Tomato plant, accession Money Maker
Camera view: tilt-top (135 deg); turntable rotation: 60 degrees
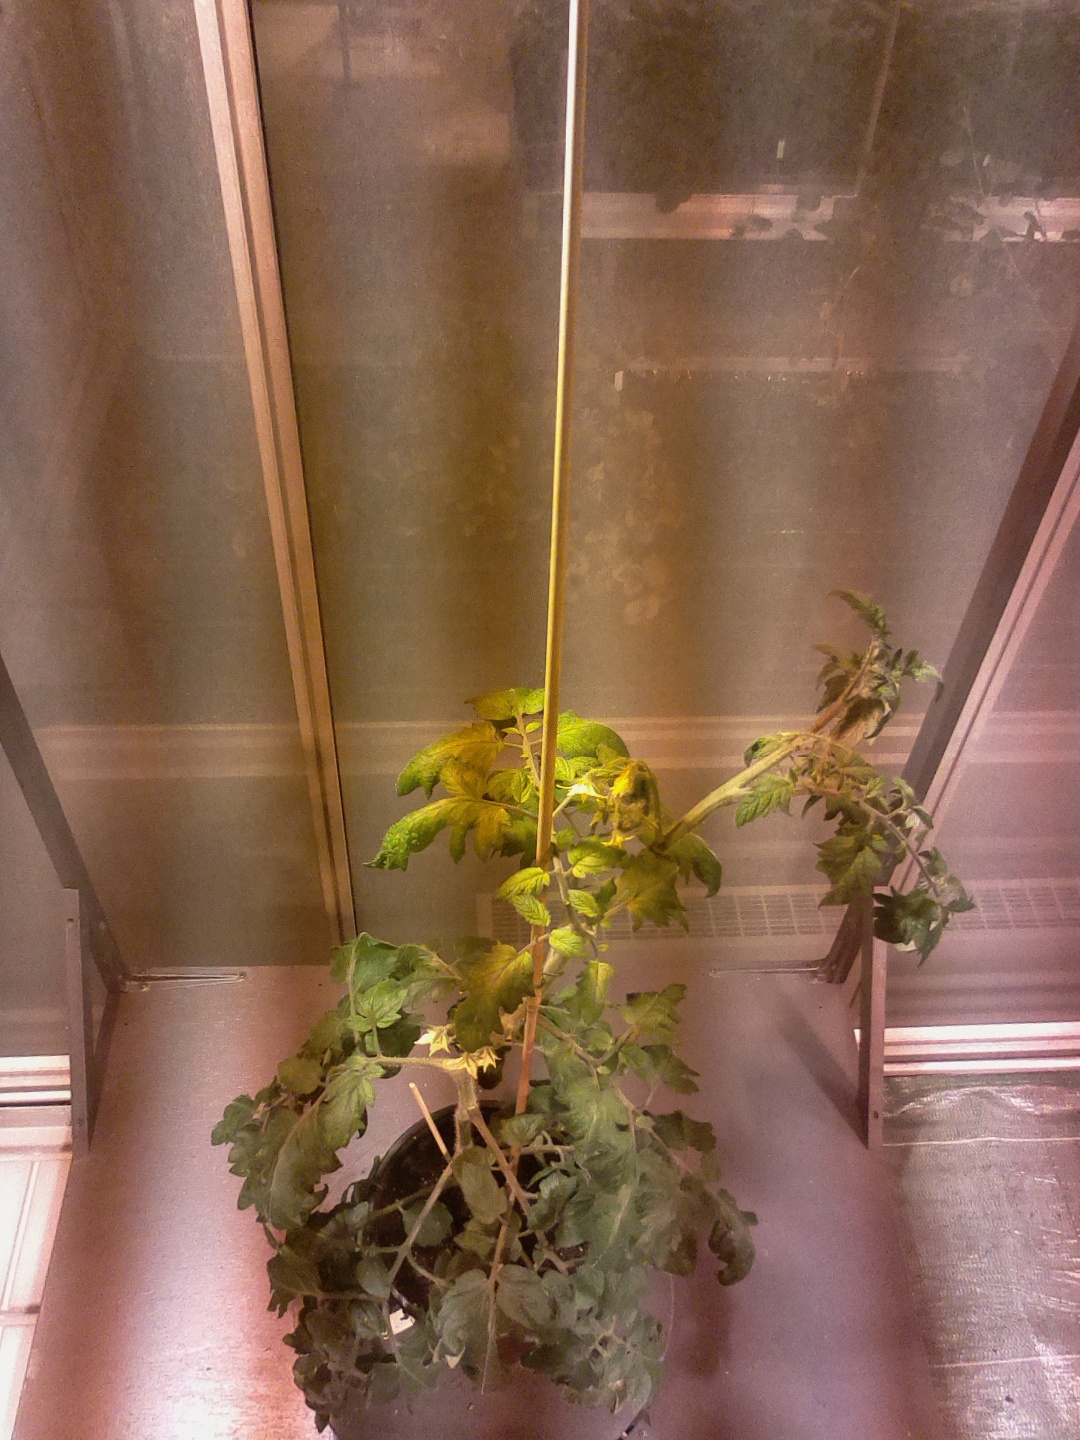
BBCH growth stage 69: End of flowering, 90%-100% of flowers open, more petals falling